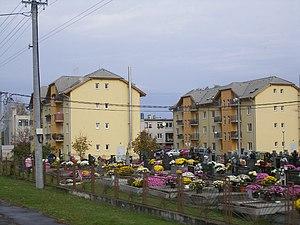
Branč est un village de Slovaquie situé dans la région de Nitra.